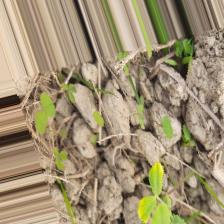
Label: Ascochyta blight